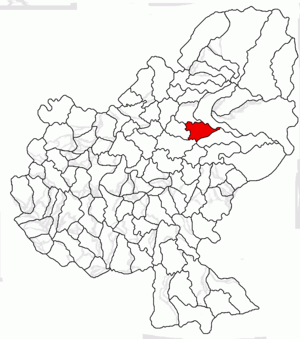
Beica de Jos est une commune roumaine du județ de Mureș, dans la région historique de Transylvanie et dans la région de développement du Centre.